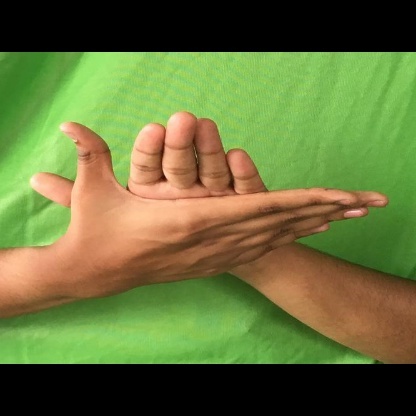
Mudra: Chakra